Frontier (horse)

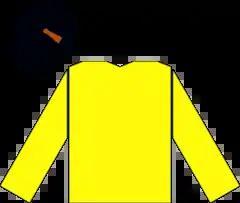
Racing silks of the Duke of Westminster

Frontier (foaled 1896) was a British Thoroughbred racehorse who won the Dewhurst Plate as a two-year-old and the Ascot Derby as a three-year-old. He was owned by the Hugh Grosvenor, 1st Duke of Westminster and trained by John Porter at Kingsclere.